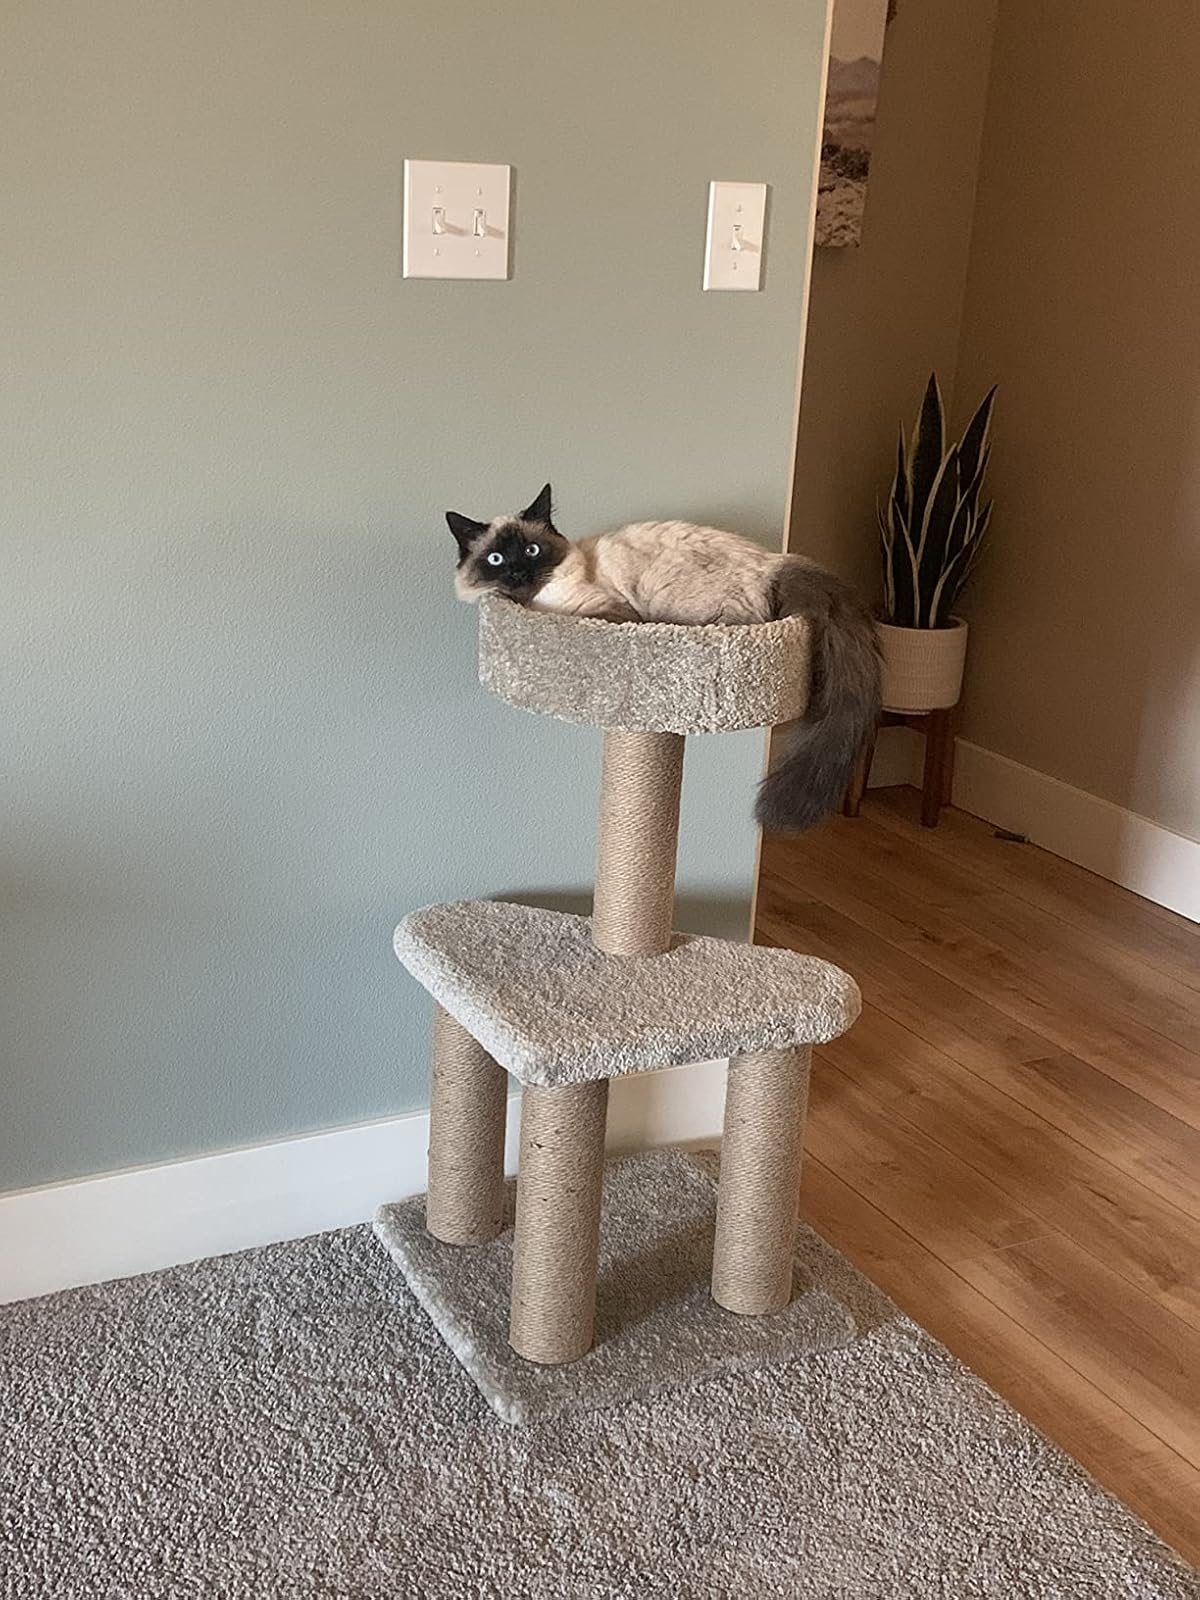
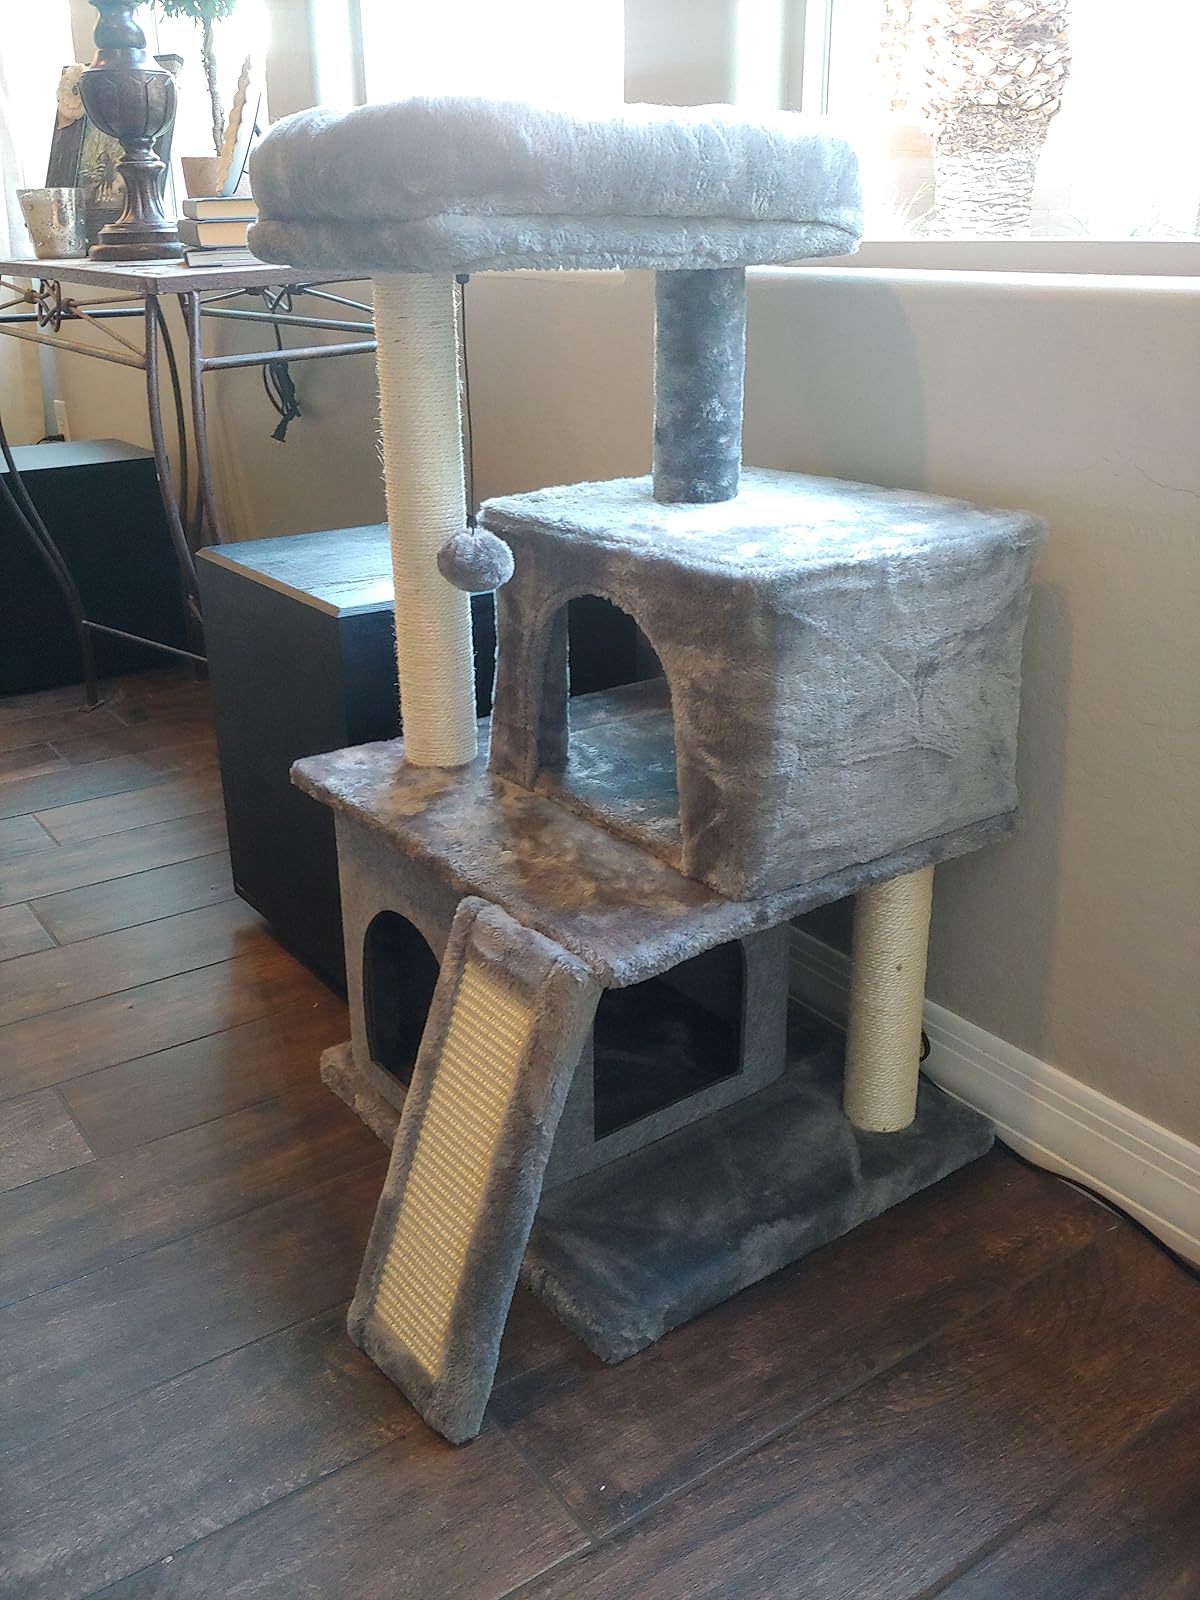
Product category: items_cat tree
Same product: no